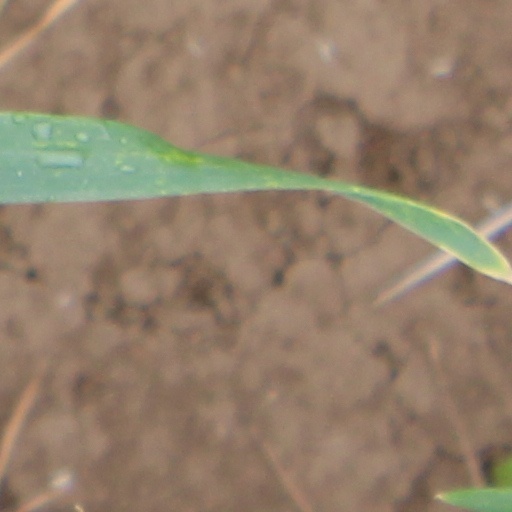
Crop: wheat